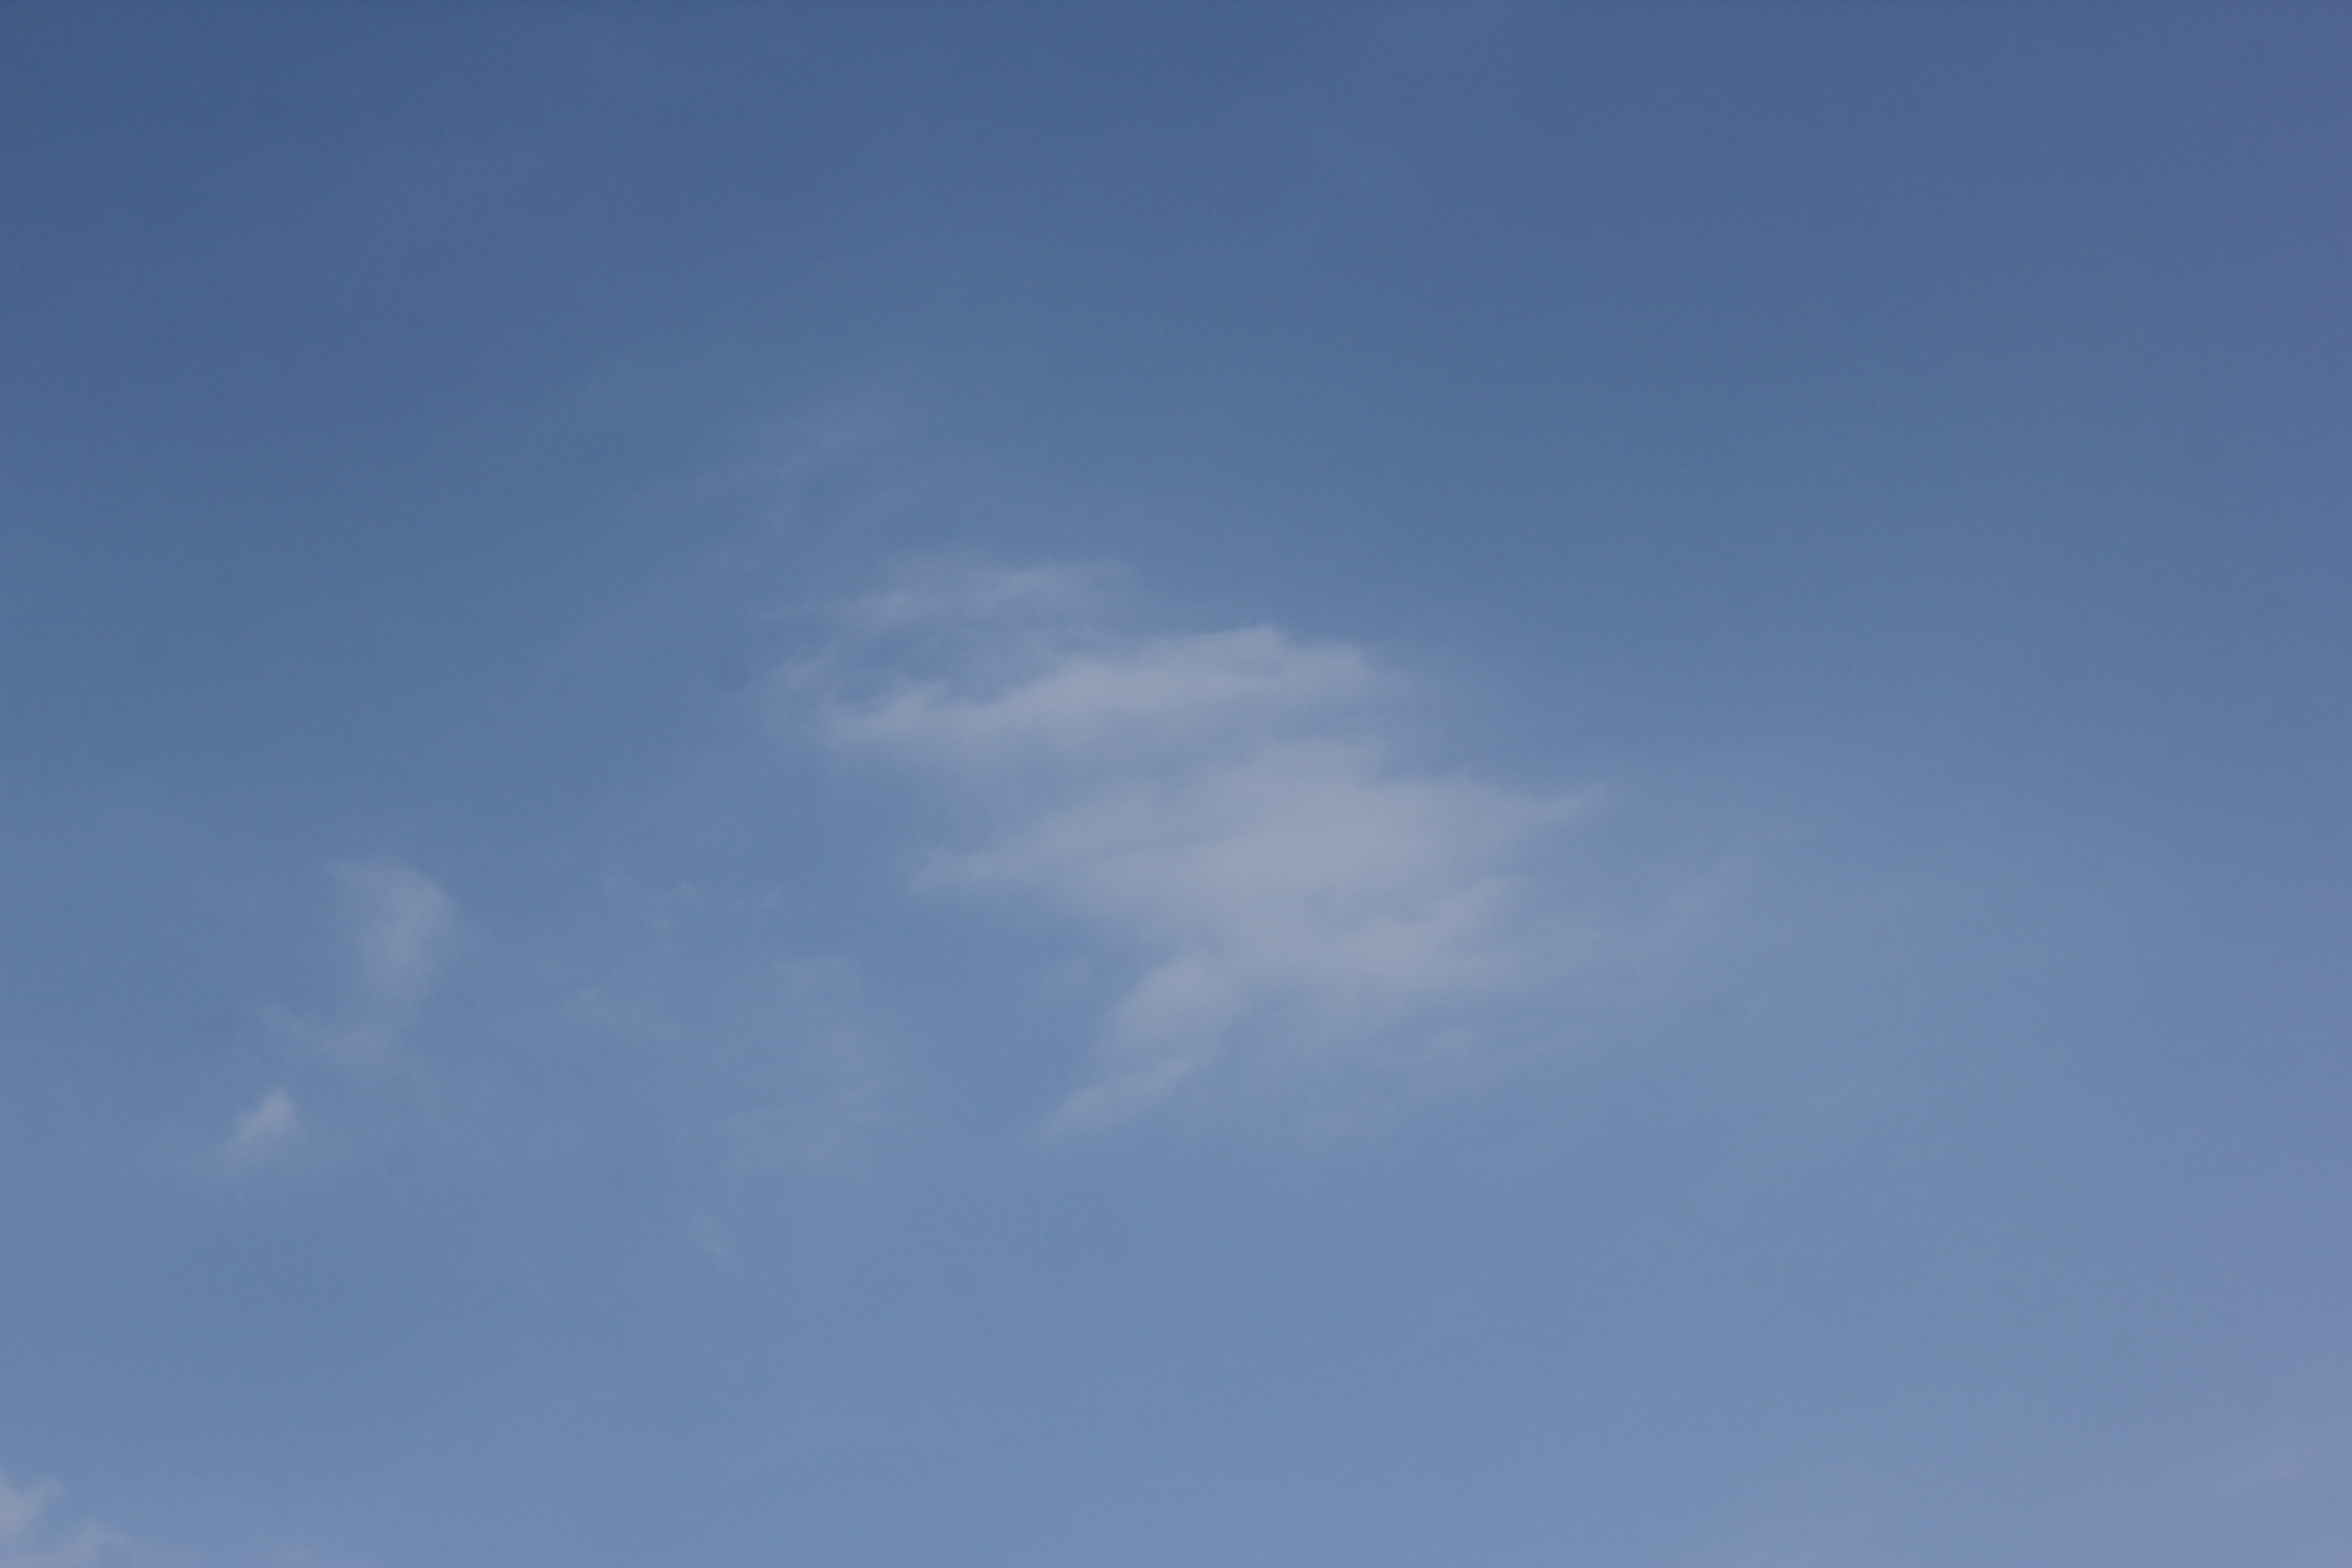
Cloud type: Stratus